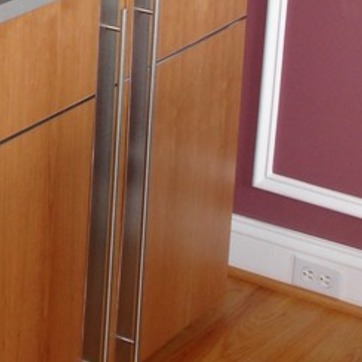
Material: wood